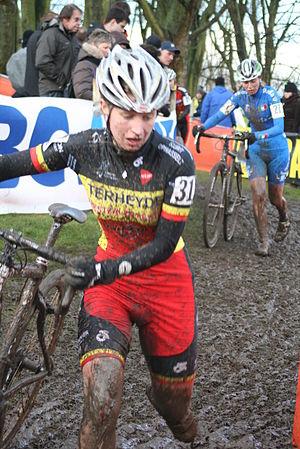
Joyce Vanderbeken, au Grand Prix Lille Métropole 2009
Les championnats de Belgique de cyclo-cross sont organisés depuis 1910. Ils ont lieu annuellement depuis 1921, à l'exception de l'édition 1940, annulée à cause de la Seconde Guerre mondiale. Ils sont organisés par la Royale ligue vélocipédique belge.